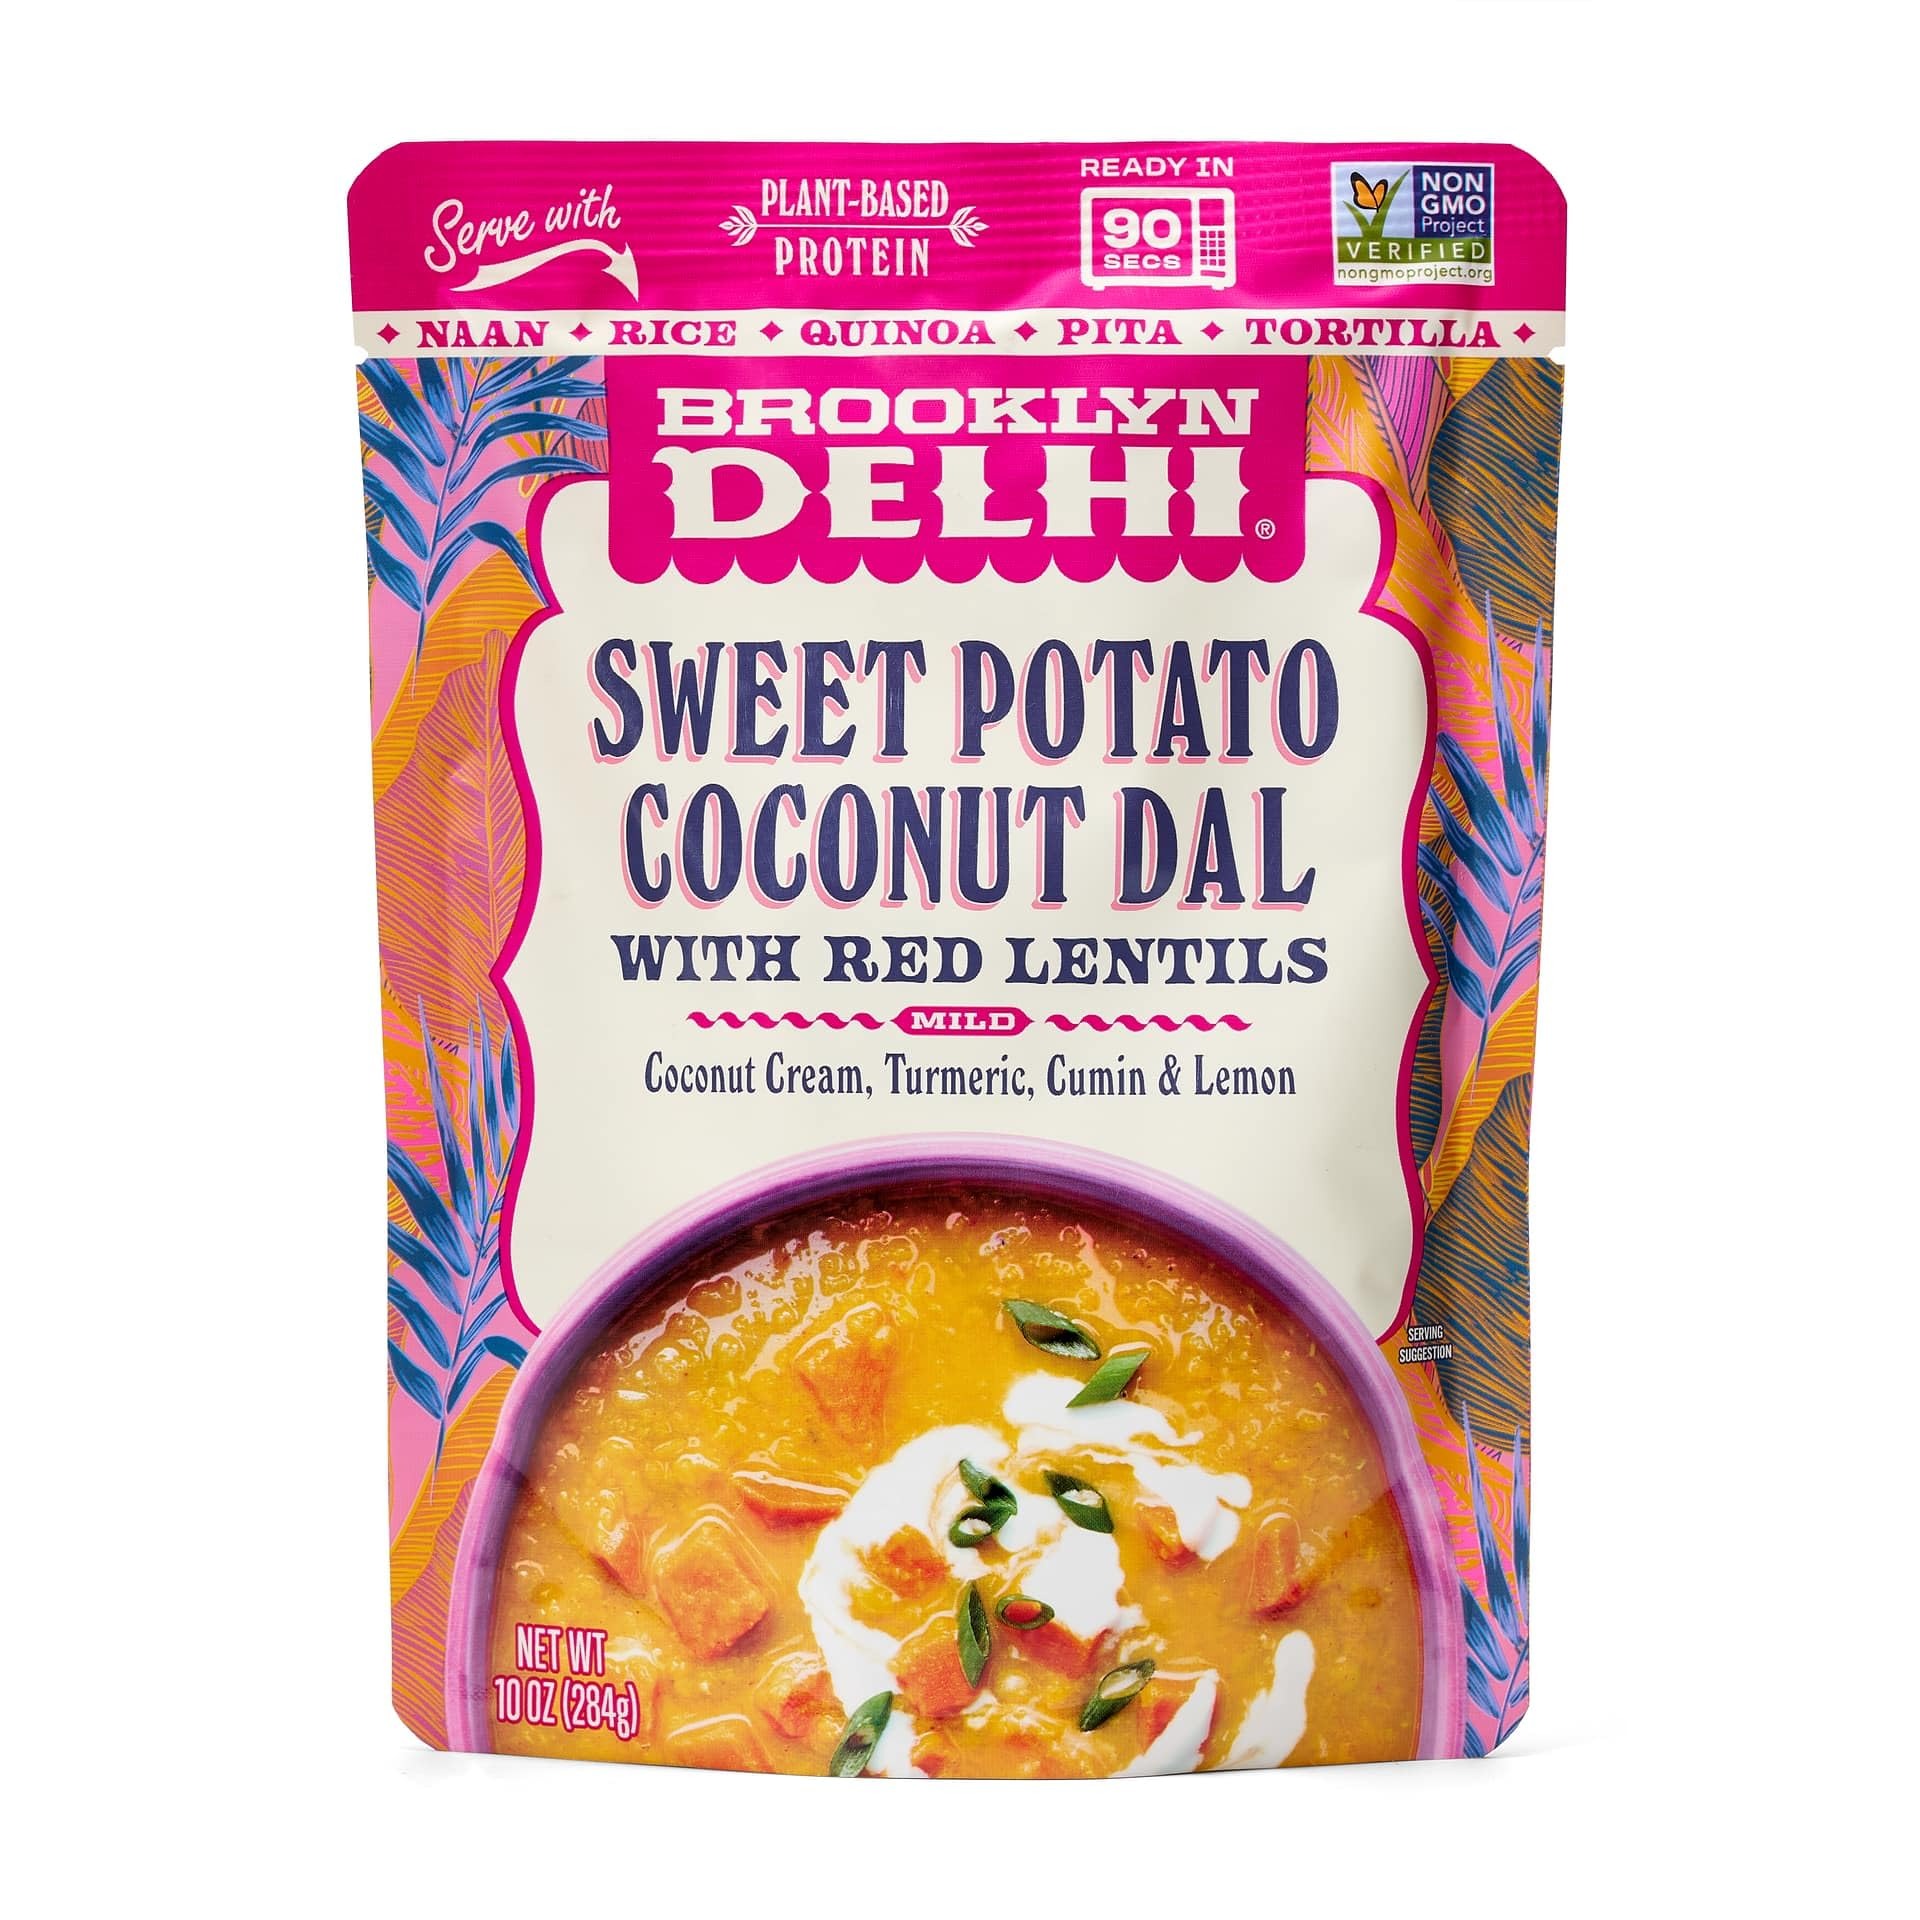
Item Name: Brooklyn Delhi Sweet Potato Coconut Dal Pouches - Ready to Eat, Microwavable Entree - Vegan, Gluten Free, Non-GMO - 10oz, Pack of 1
Bullet Point 1: Sweet Potato Coconut Dal - Indulge in our delectable and nutritious blend of red lentils and tender sweet potatoes, simmered in luxurious coconut cream and infused with vibrant turmeric, aromatic cumin, and a zesty touch of lemon
Bullet Point 2: Indian Comfort Food - Enjoy a serving of Sweet Potato Coconut Dal packed with 7g of protein per serving; This vegan and non-GMO meal is also sugar-free, making it a nutritious and delicious choice for any diet
Bullet Point 3: How To Use - Ready in 90 seconds in the microwave; Tear the 2-inch vent in the pouch and microwave on high for 90 seconds; or empty the pouch into a saucepan and heat to the desired temperature
Bullet Point 4: Wholesome Ingredients - Our products are vegan, low sugar, low sodium, and created with no artificial ingredients; Brooklyn Delhi uses no starches, gums, or other stabilizers, just wholesome ingredients
Bullet Point 5: Rooted In Tradition - Our products will always maintain cultural integrity and pay homage to time-honored Indian culinary traditions as we innovate on better-for-you recipes with wholesome, plant-based ingredients; Our recipes are rooted in tradition, but not bound by it
Product Description: Ready to eat meals
Value: 10.0
Unit: Ounce

Price: 5.49